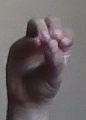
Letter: ha